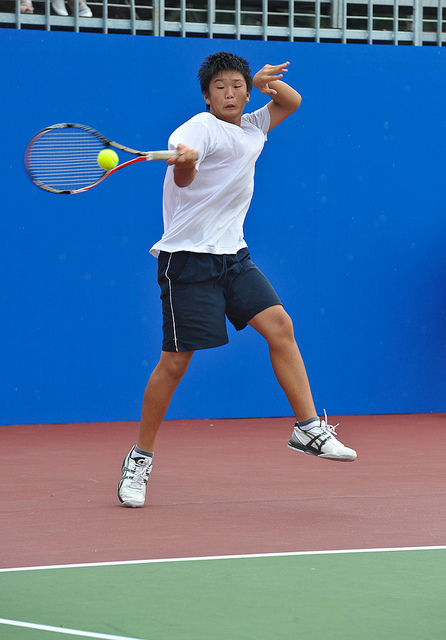
một người đàn ông đang nhảy lên để đánh quả bóng tennis